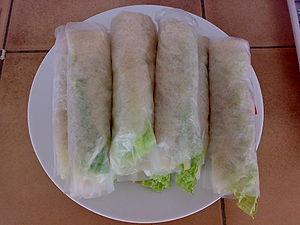
La cuisine sino-indonésienne est l'adaptation de la cuisine chinoise à la cuisine indonésienne. Les Chinois d'Indonésie ont apporté leur héritage de cuisine chinoise, en l’agrémentant d'ingrédients locaux, tels que le kecap manis, le sucre de palme, la sauce arachide, le piment, le santan et des épices locales. Certains plats et gâteaux sont très similaires à la cuisine sino-malaisienne et singapourienne, représentés par la cuisine nonya des Peranakans.